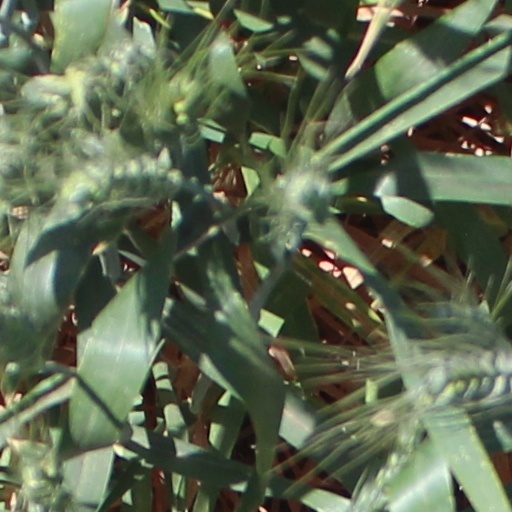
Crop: wheat